The Govan Stones

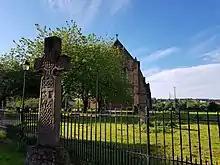

Originally, the Annals of Ulster recorded Dumbarton Rock as the centre of the Brittonic Kingdom of Alt Clud (usually pre-emptively referred to as the Kingdom of Strathclyde, but which is more accurately described as ‘the kingdom of the Rock of the Clyde’) from the 6th century AD until the later 9th century AD.